Public domain

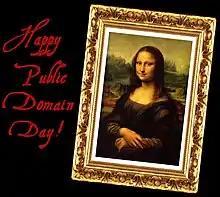
Visual created for Public Domain Day. Features Leonardo da Vinci's "Mona Lisa", as it is famously part of the public domain

The observance of a "Public Domain Day" was initially informal; the earliest known mention was in 2004 by Wallace McLean (a Canadian public domain activist), with support for the idea echoed by Lawrence Lessig. there is as Public Domain Day website lists the authors whose works are entering the public domain. There are activities in countries around the world by various organizations all under the banner Public Domain Day, this can help people around the world celebrate works written a while ago.